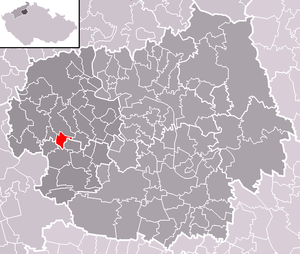
Chodovlice est une commune du district de Litoměřice, dans la région d'Ústí nad Labem, en République tchèque. Sa population s'élevait à 159 habitants en 2018.